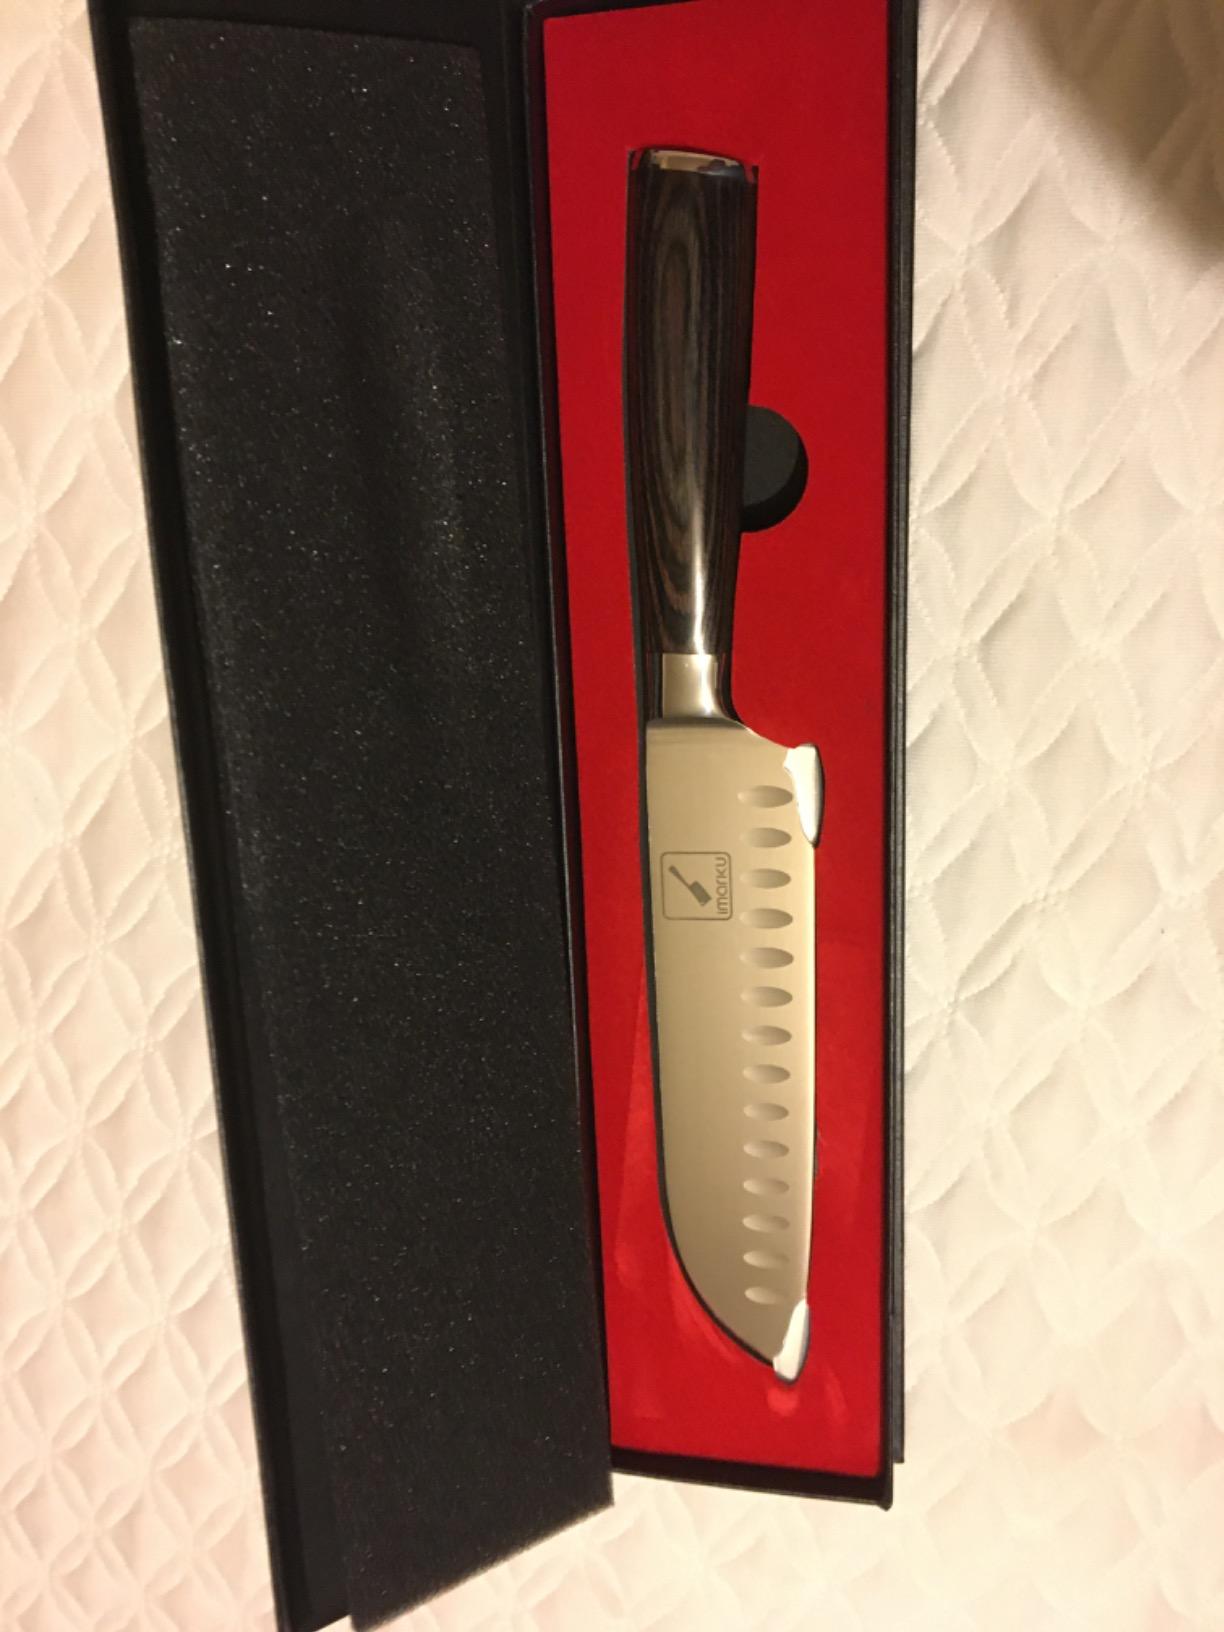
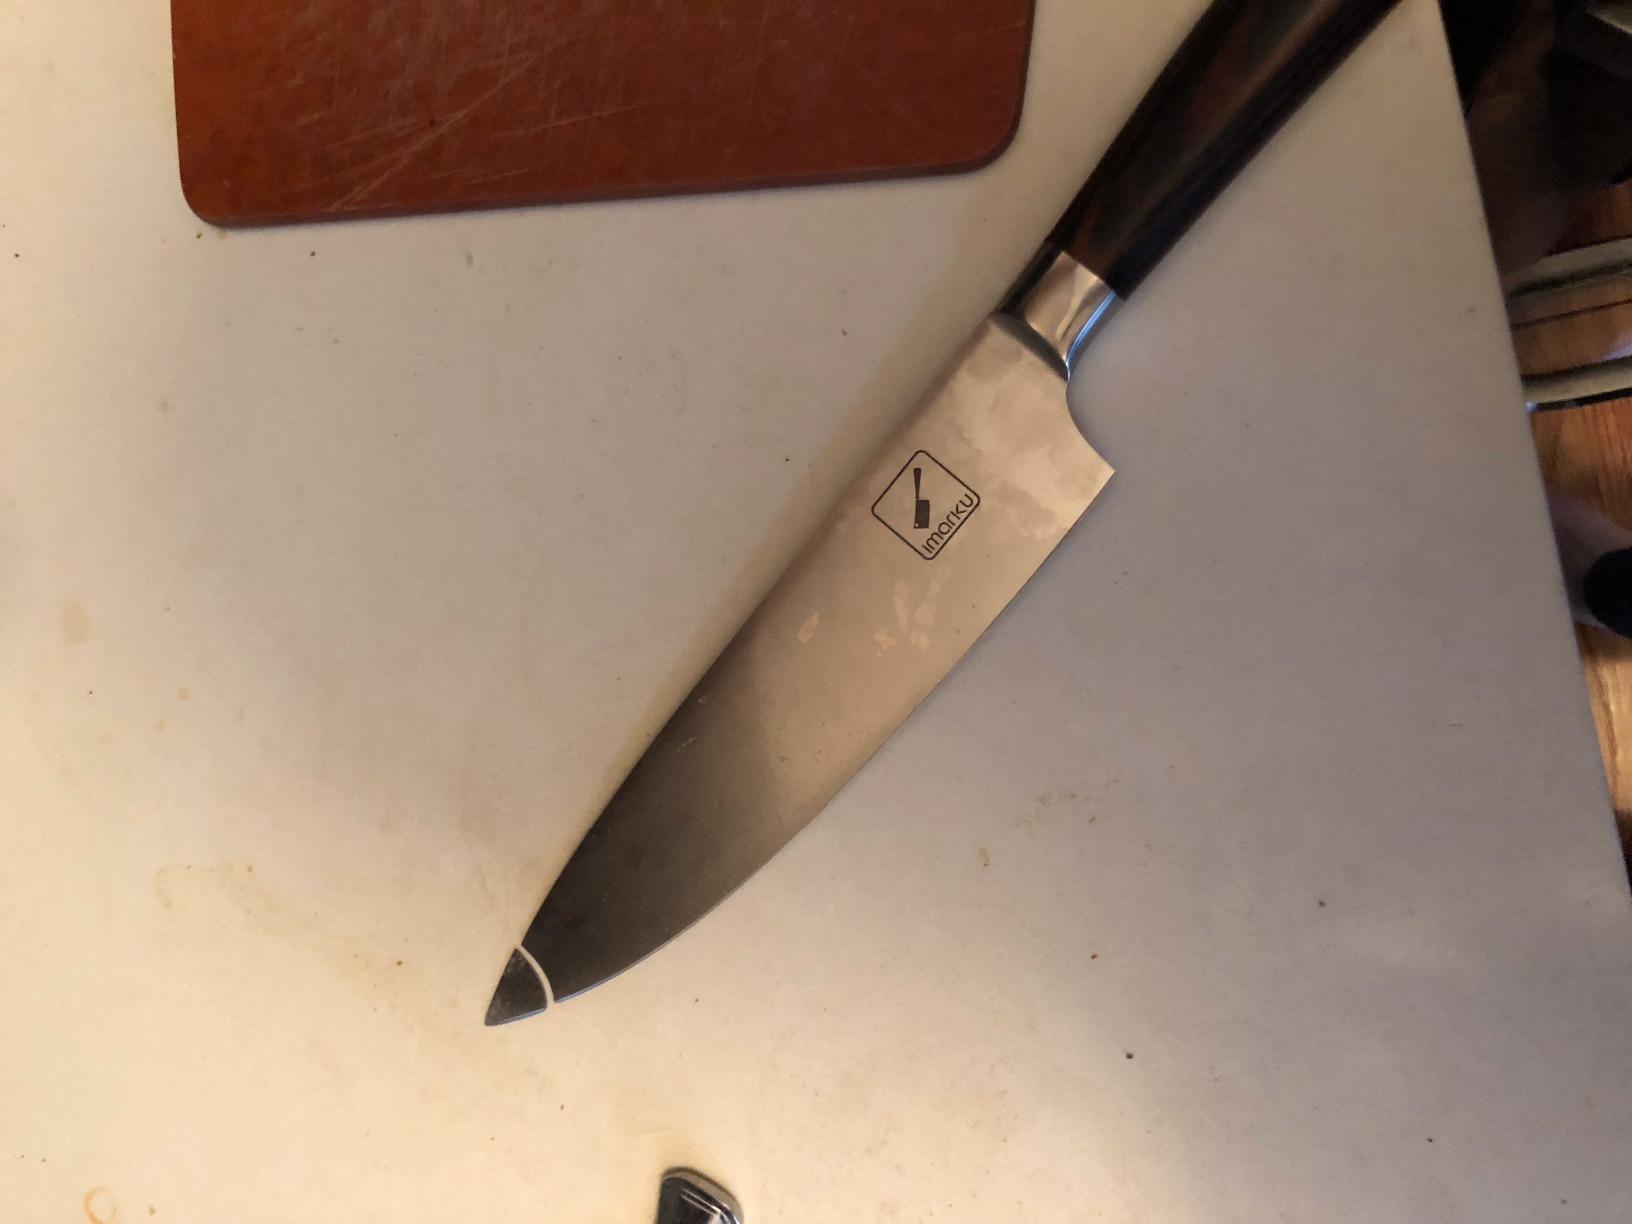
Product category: items_knife
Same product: no